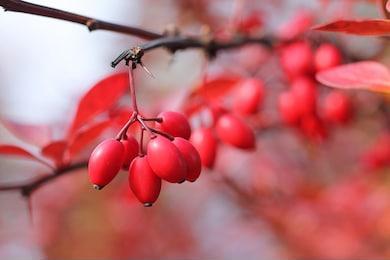
Label: others